Jesse Pippy

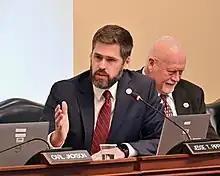
Pippy in the House of Delegates Economic Matters Committee, 2023

In June 2021, Pippy announced he would seek the State Senate seat in District 4 being vacated by Michael Hough, but in September 2021 he withdrew his candidacy. In February 2022, he announced that he would seek re-election to the House of Delegates.